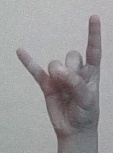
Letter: la